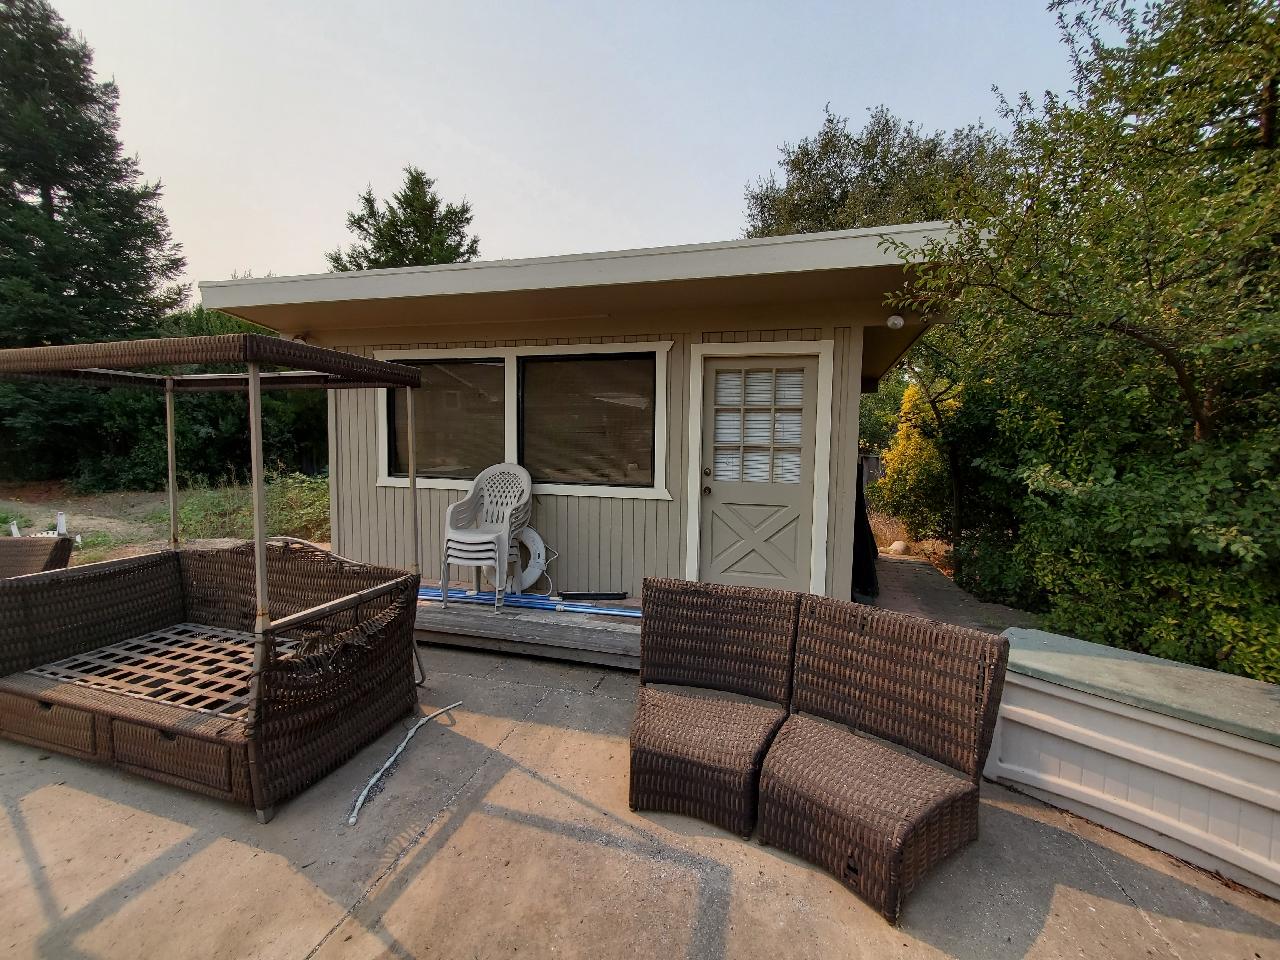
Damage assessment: no_damage